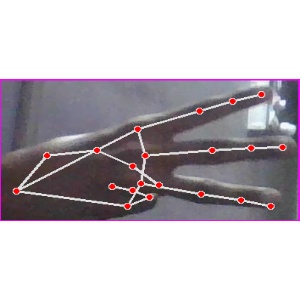
अक्षर: भ